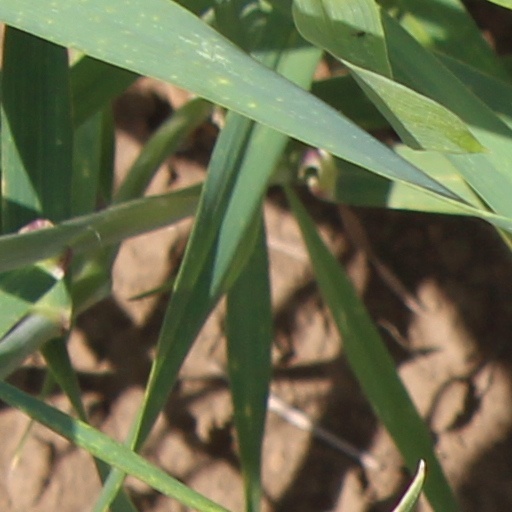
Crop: wheat